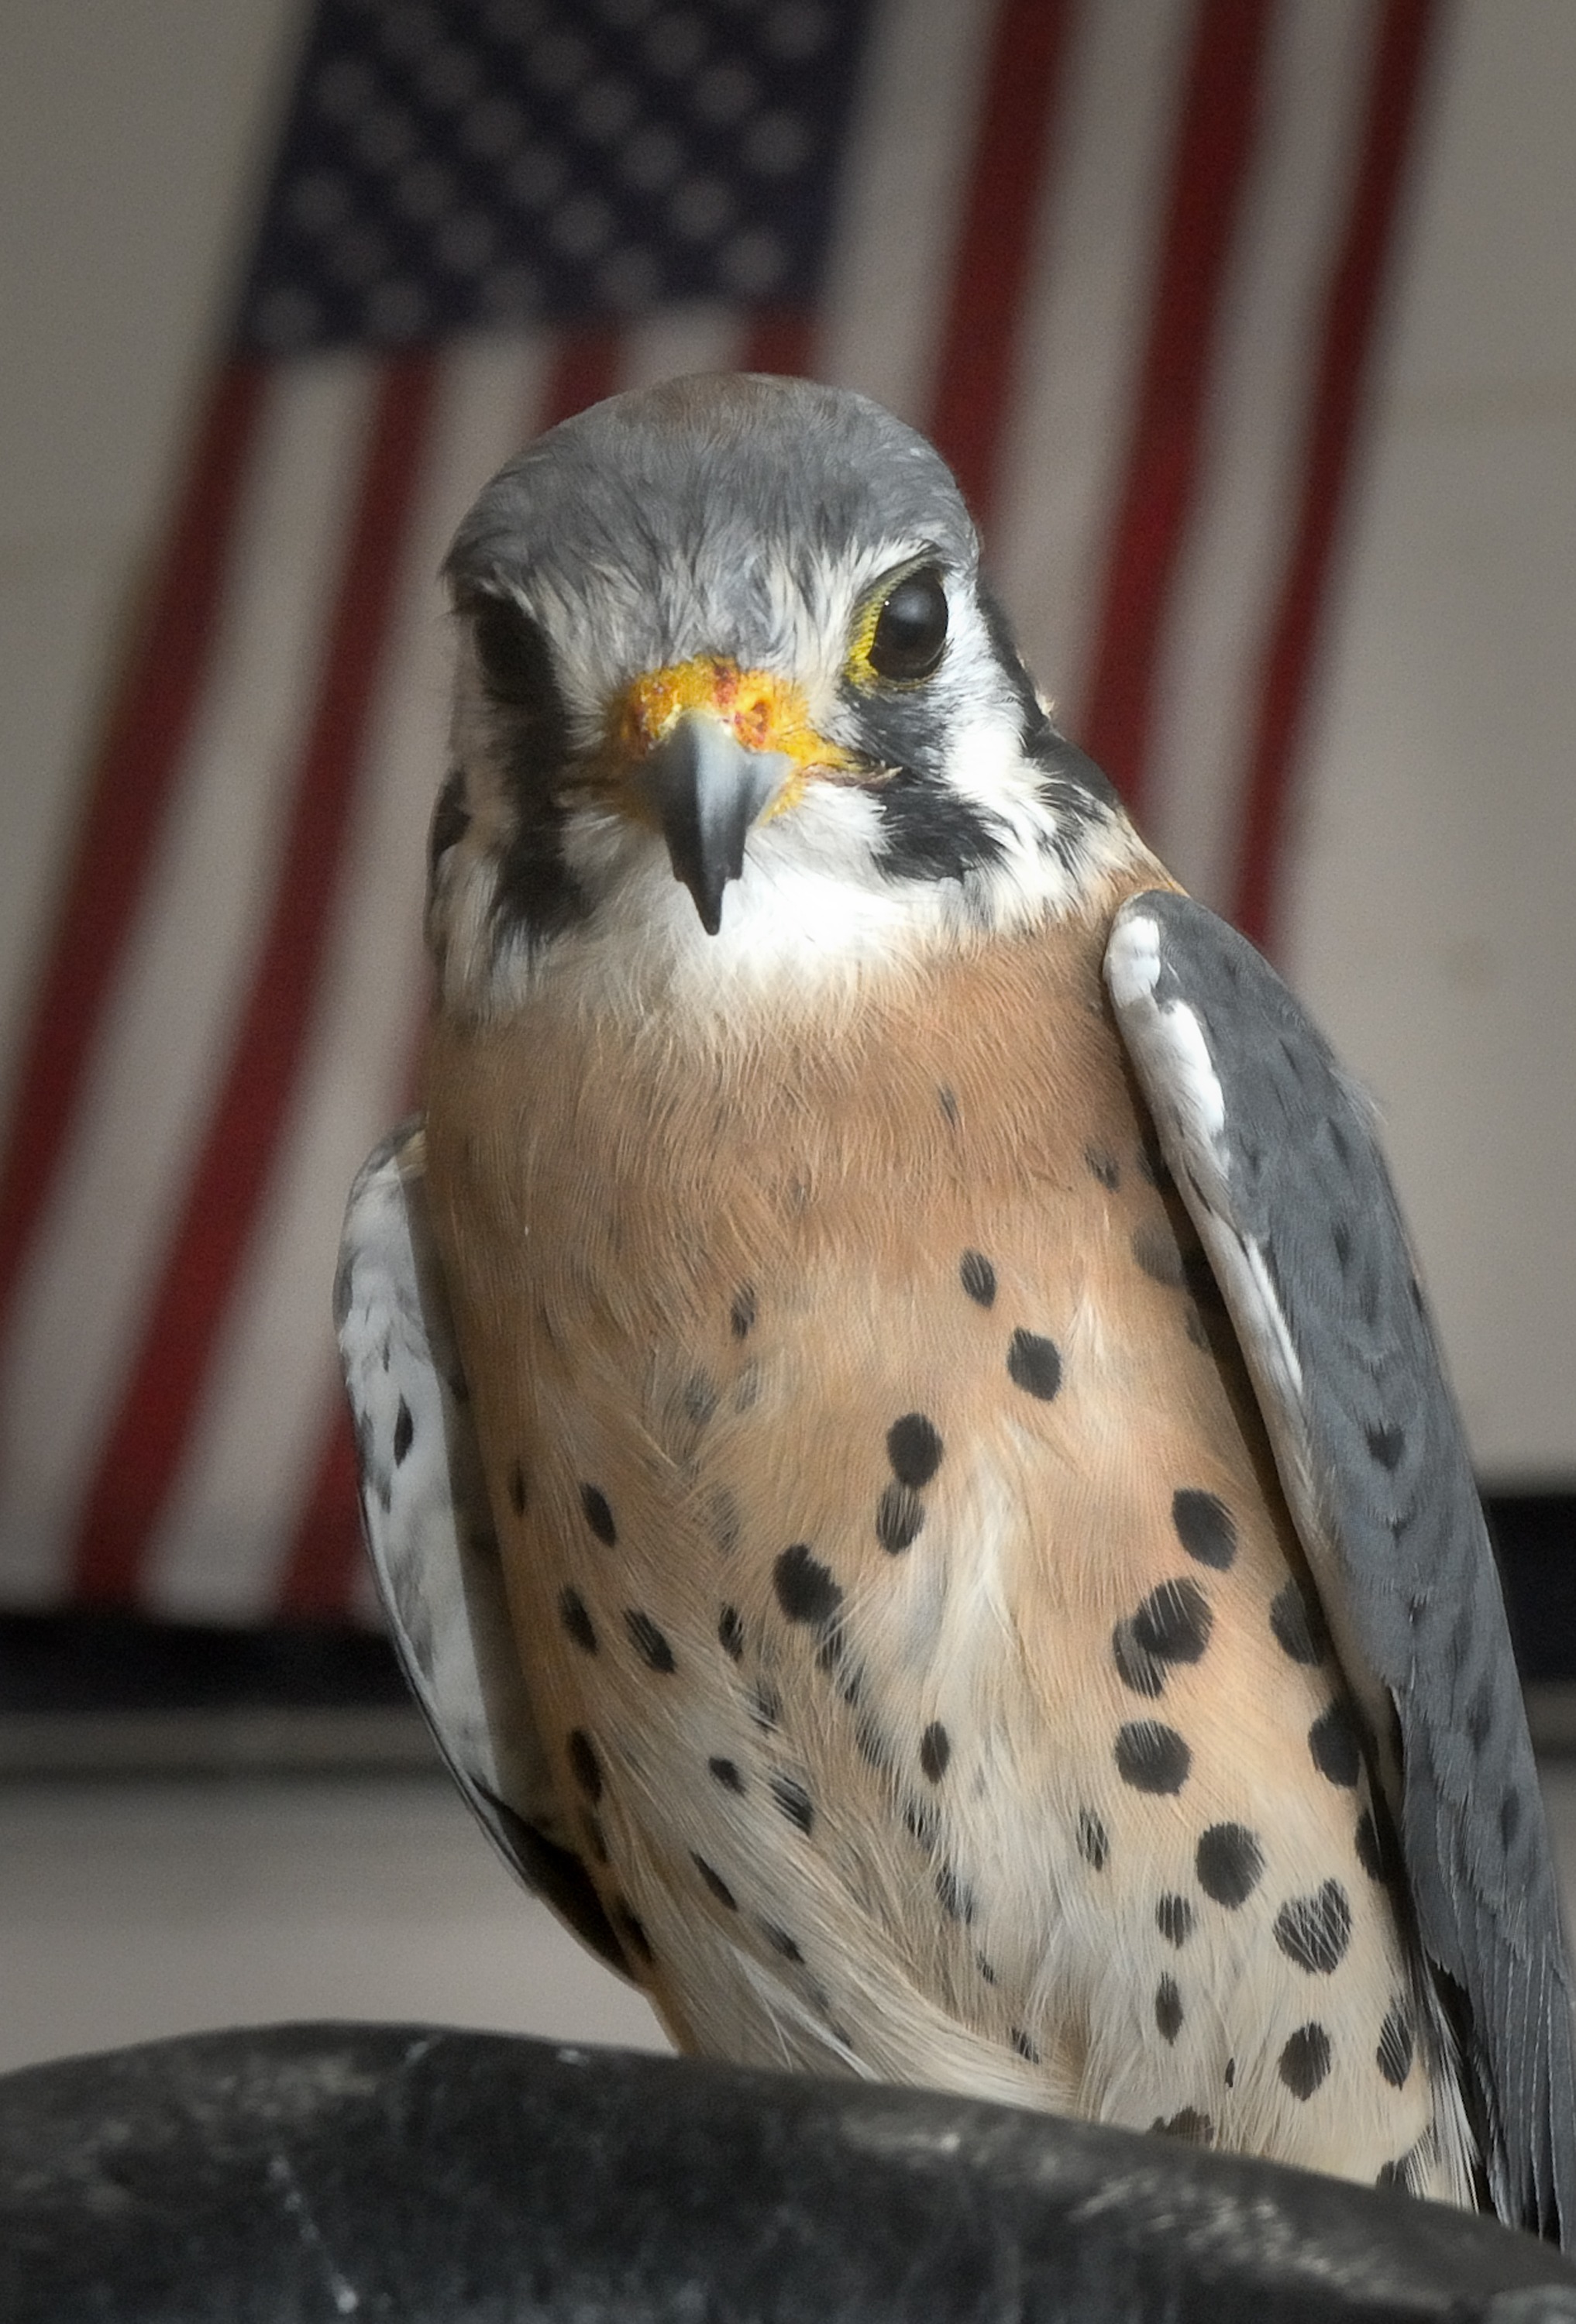
bird, wing, beak, macro, hawk, owl, fauna, bird of prey, close up, vertebrate, beautiful, falcon, kestrel